Melchior Lotter

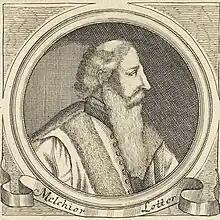
Melchior Lotter the Elder

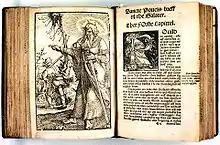
Bible printed by Lotter

Lotter was the last name of a family of German printers, intimately connected with the Reformation.